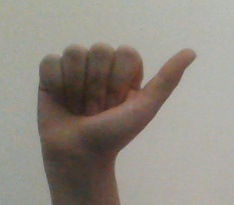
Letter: dhad